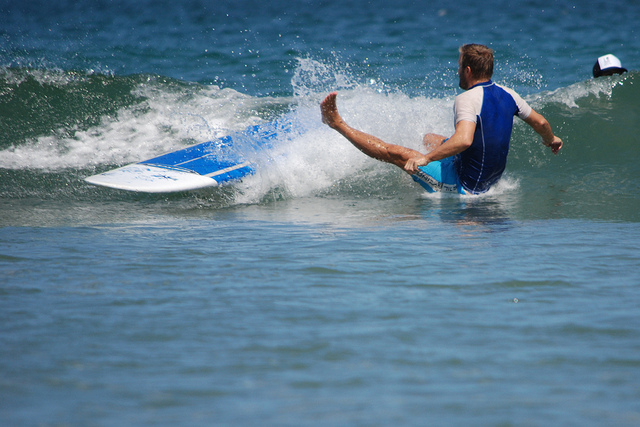
user: Given an image and a question. Answer the question in a short answer. Question: What is a common term used for when this happens? Short Answer:
assistant: wipeout